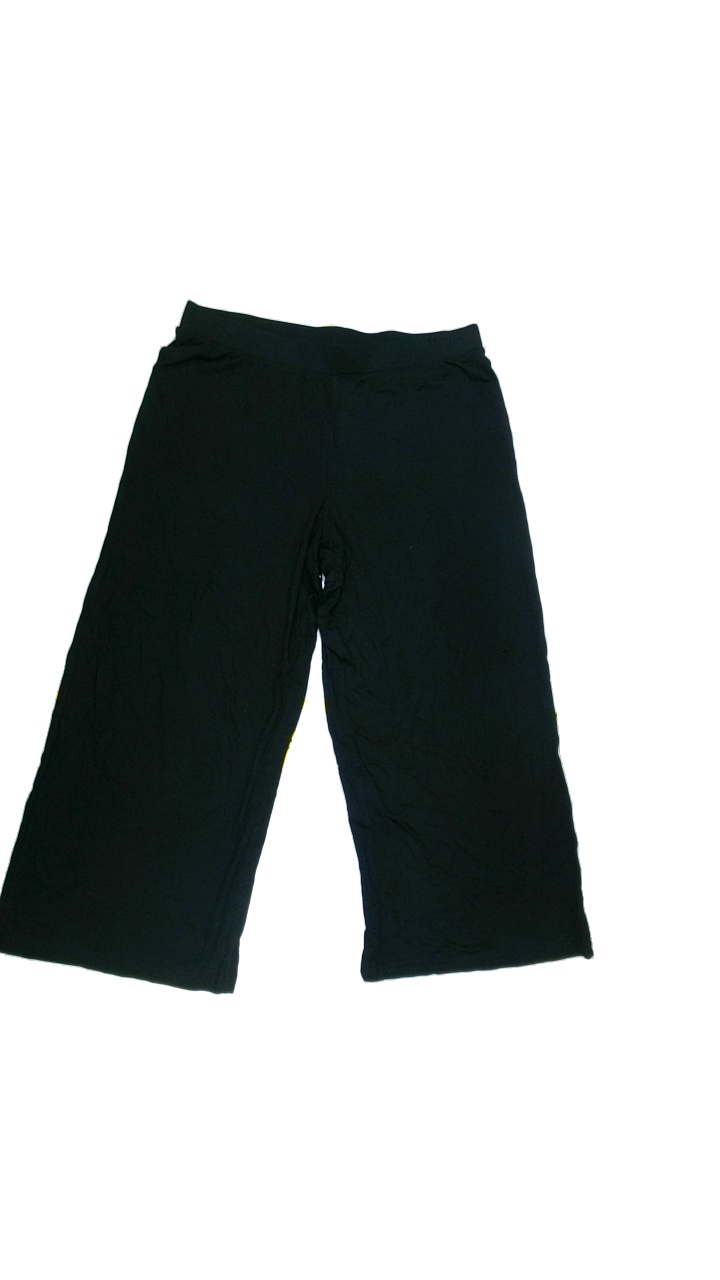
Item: Trousers (Ladies)
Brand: Mywear (ica)
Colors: Black
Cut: Loose
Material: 100%viscose
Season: Spring
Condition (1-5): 4
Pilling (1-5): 4
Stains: Minor
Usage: Export
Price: <50